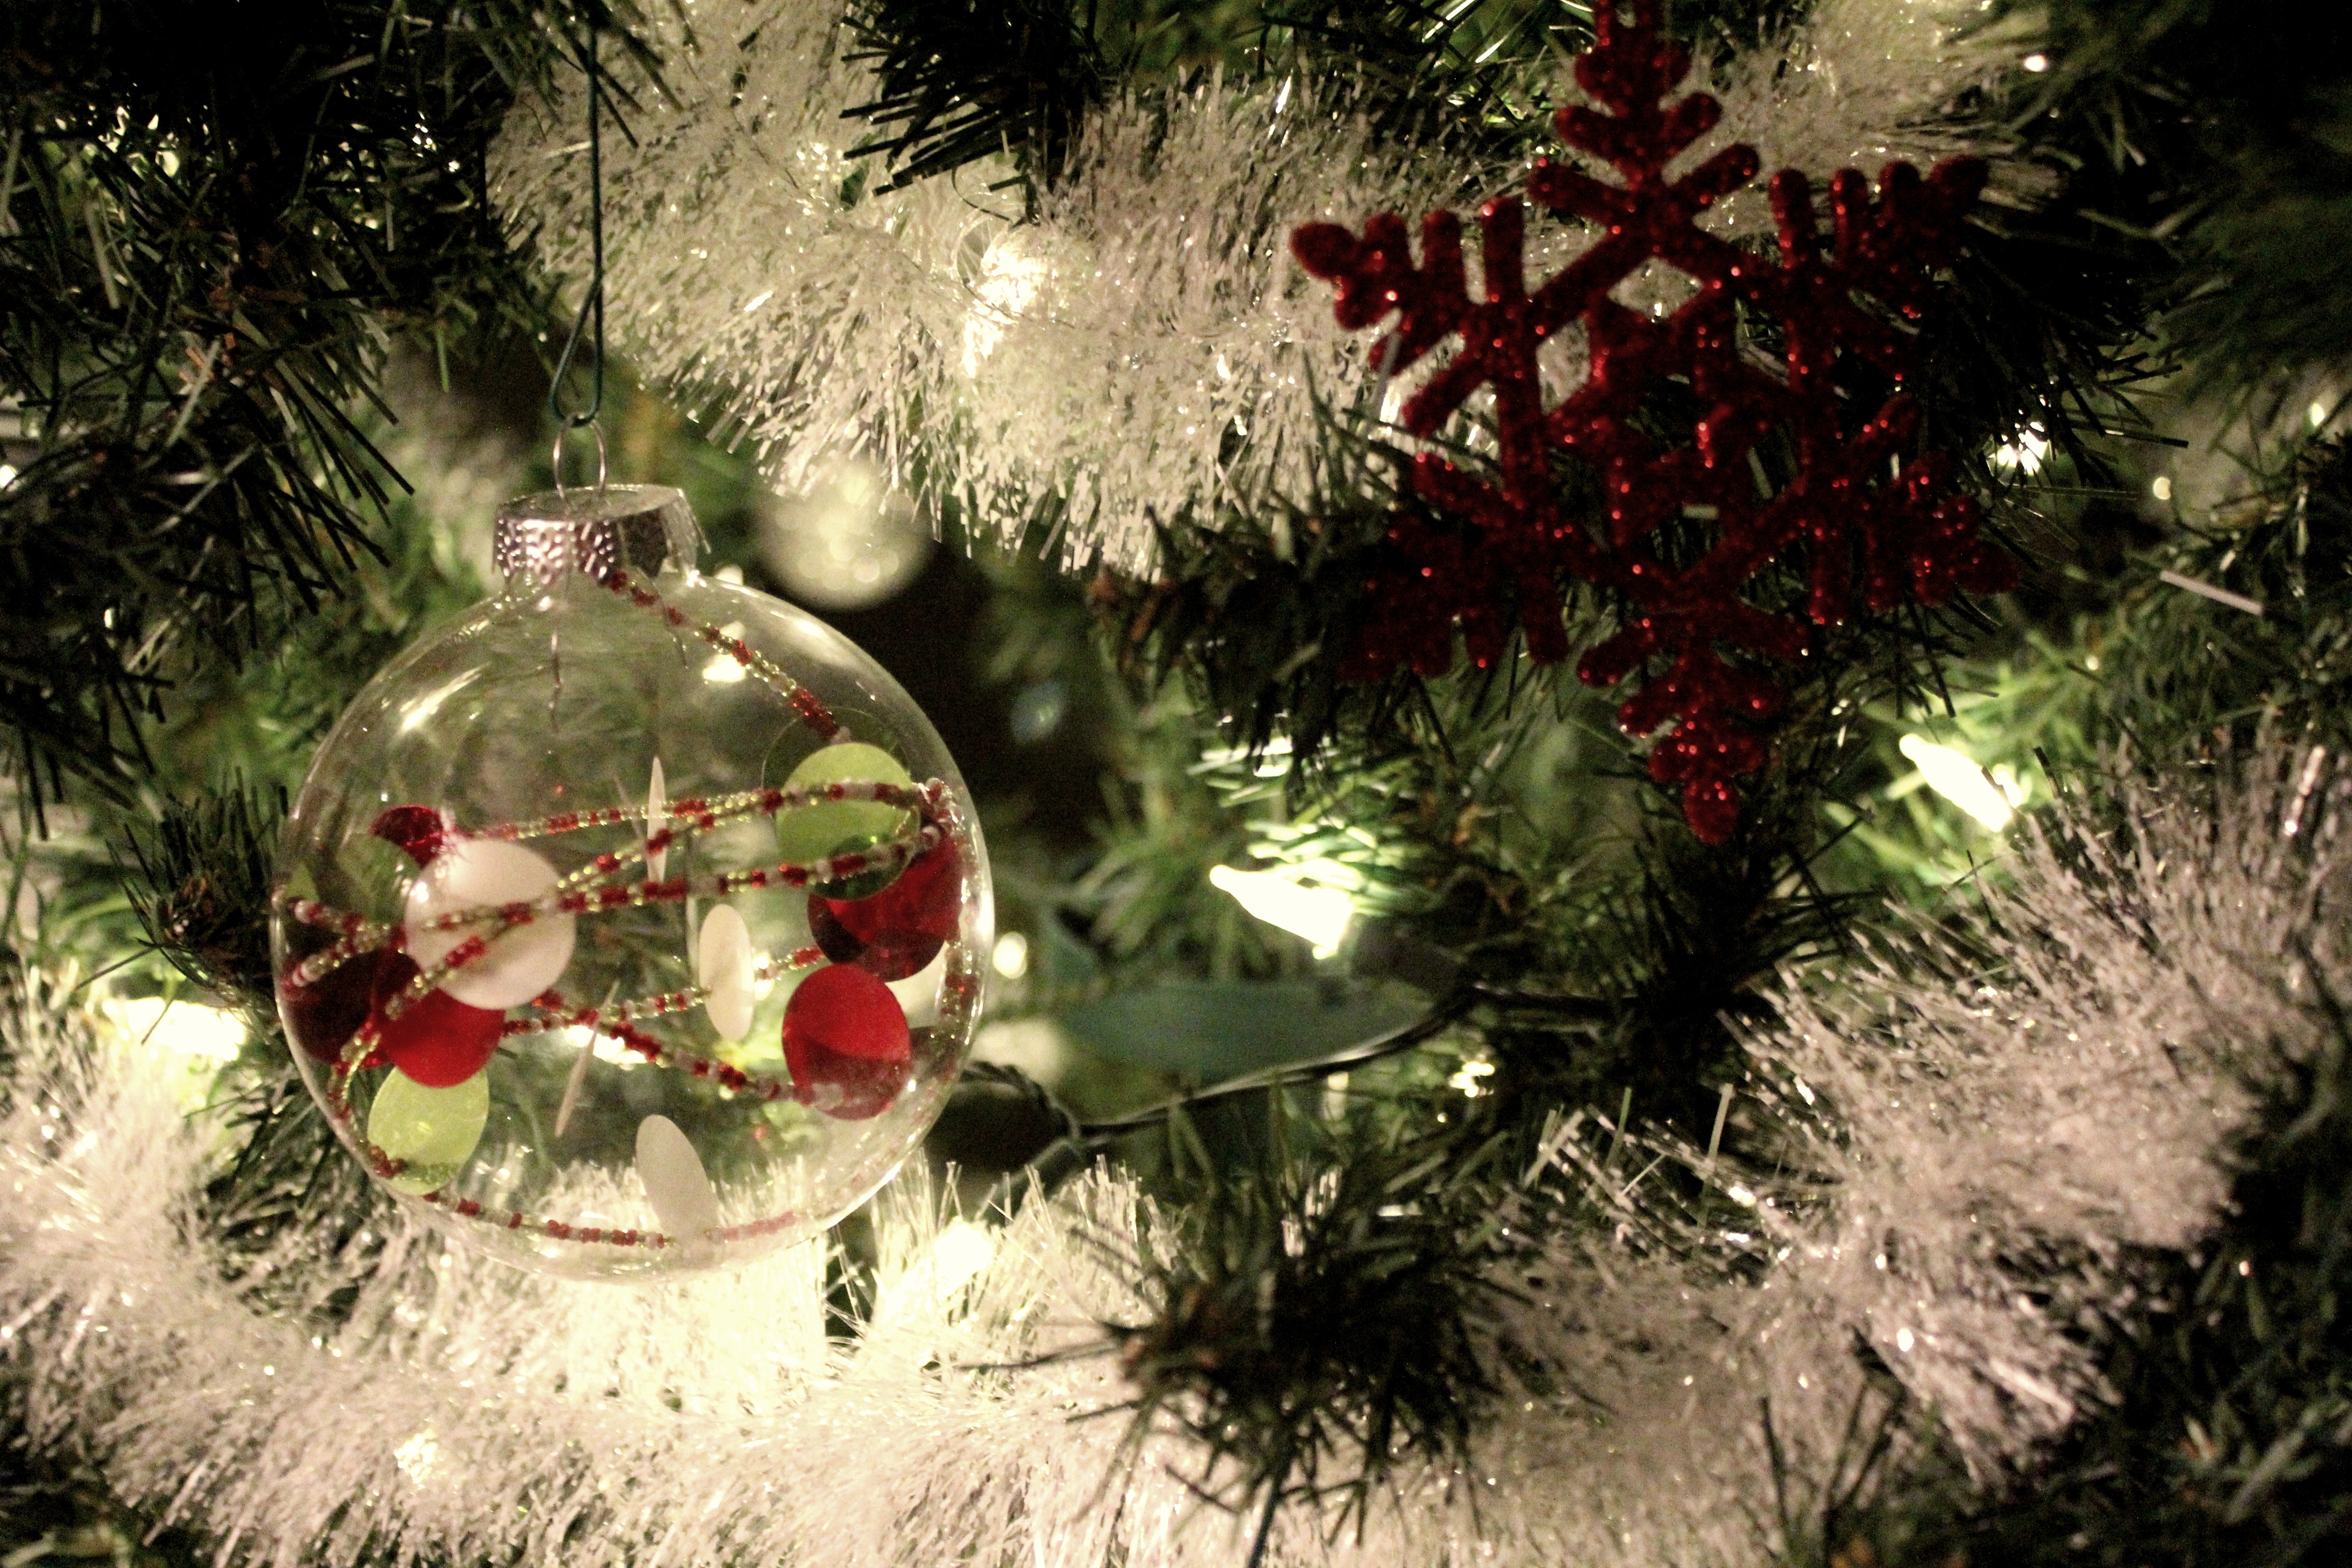
tree, branch, winter, celebration, pine, decoration, holiday, christmas, fir, decor, christmas tree, ornament, christmas decoration, event, woody plant